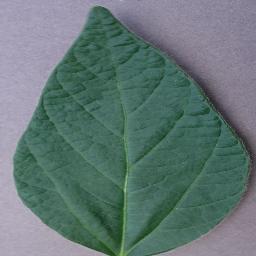
Label: Soybean___healthy